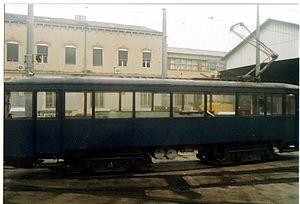
L'ancien tramway de Marseille a circulé dans l'agglomération marseillaise entre 1876 et 2004, faisant de celle-ci l'une des trois seules agglomérations françaises à avoir possédé un réseau de tramways sans interruption durant tout le XXᵉ siècle.